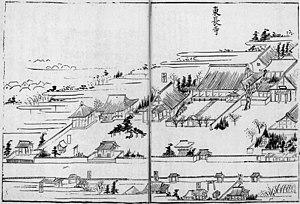
Le Tōchō-ji est un temple bouddhiste Shingon situé à Hakata-ku, préfecture de Fukuoka au Japon. Son préfixe honorifique sangō est Nangakuzan. Il est fondé par Kūkai avec le soutien de Tadayuki Kuroda, deuxième gouverneur de la province de Fukuoaka et sa construction est achevée en 806, ce qui en fait le temple Shingon le plus ancien de Kyushu.